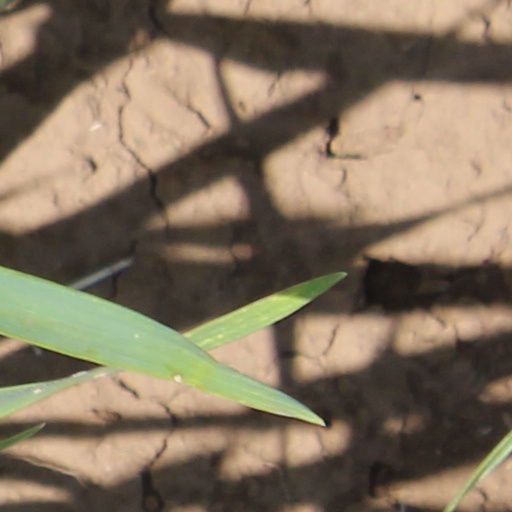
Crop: wheat